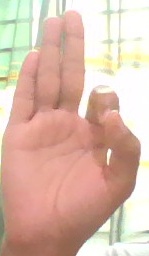
ASL sign: F